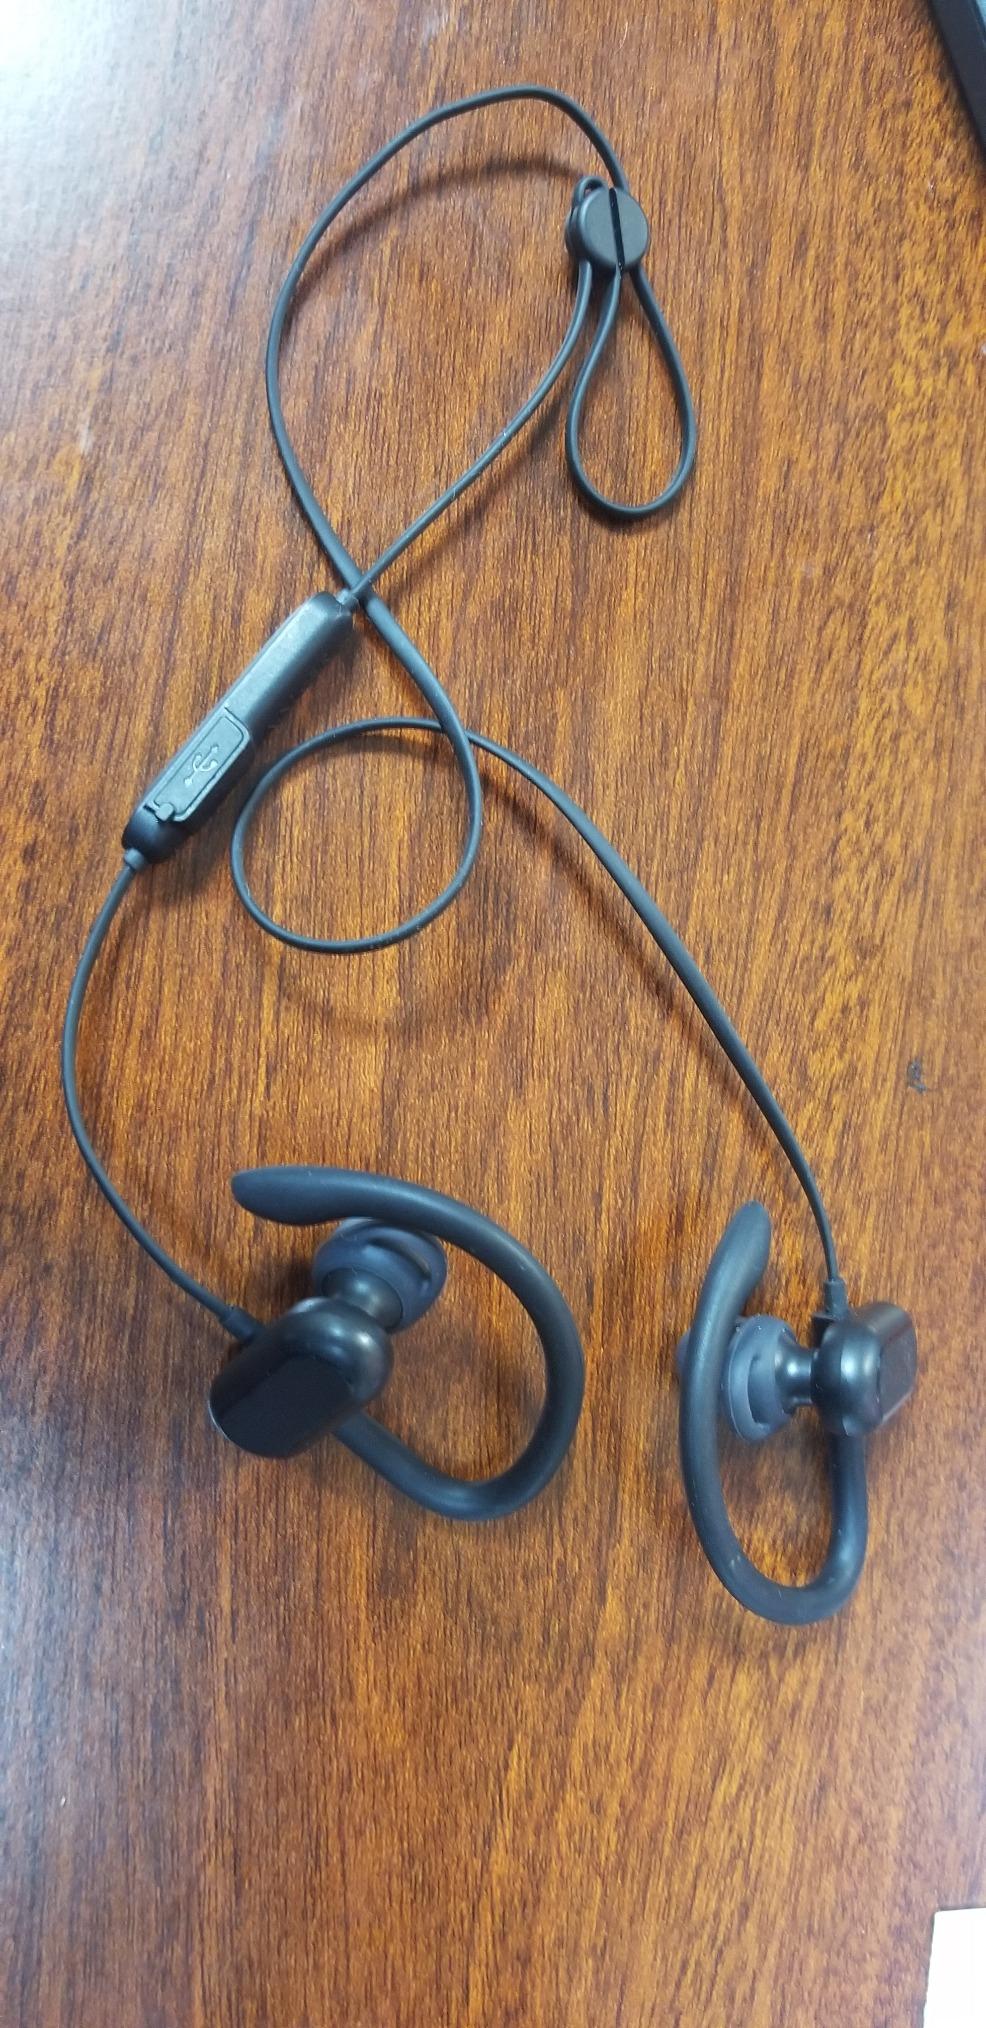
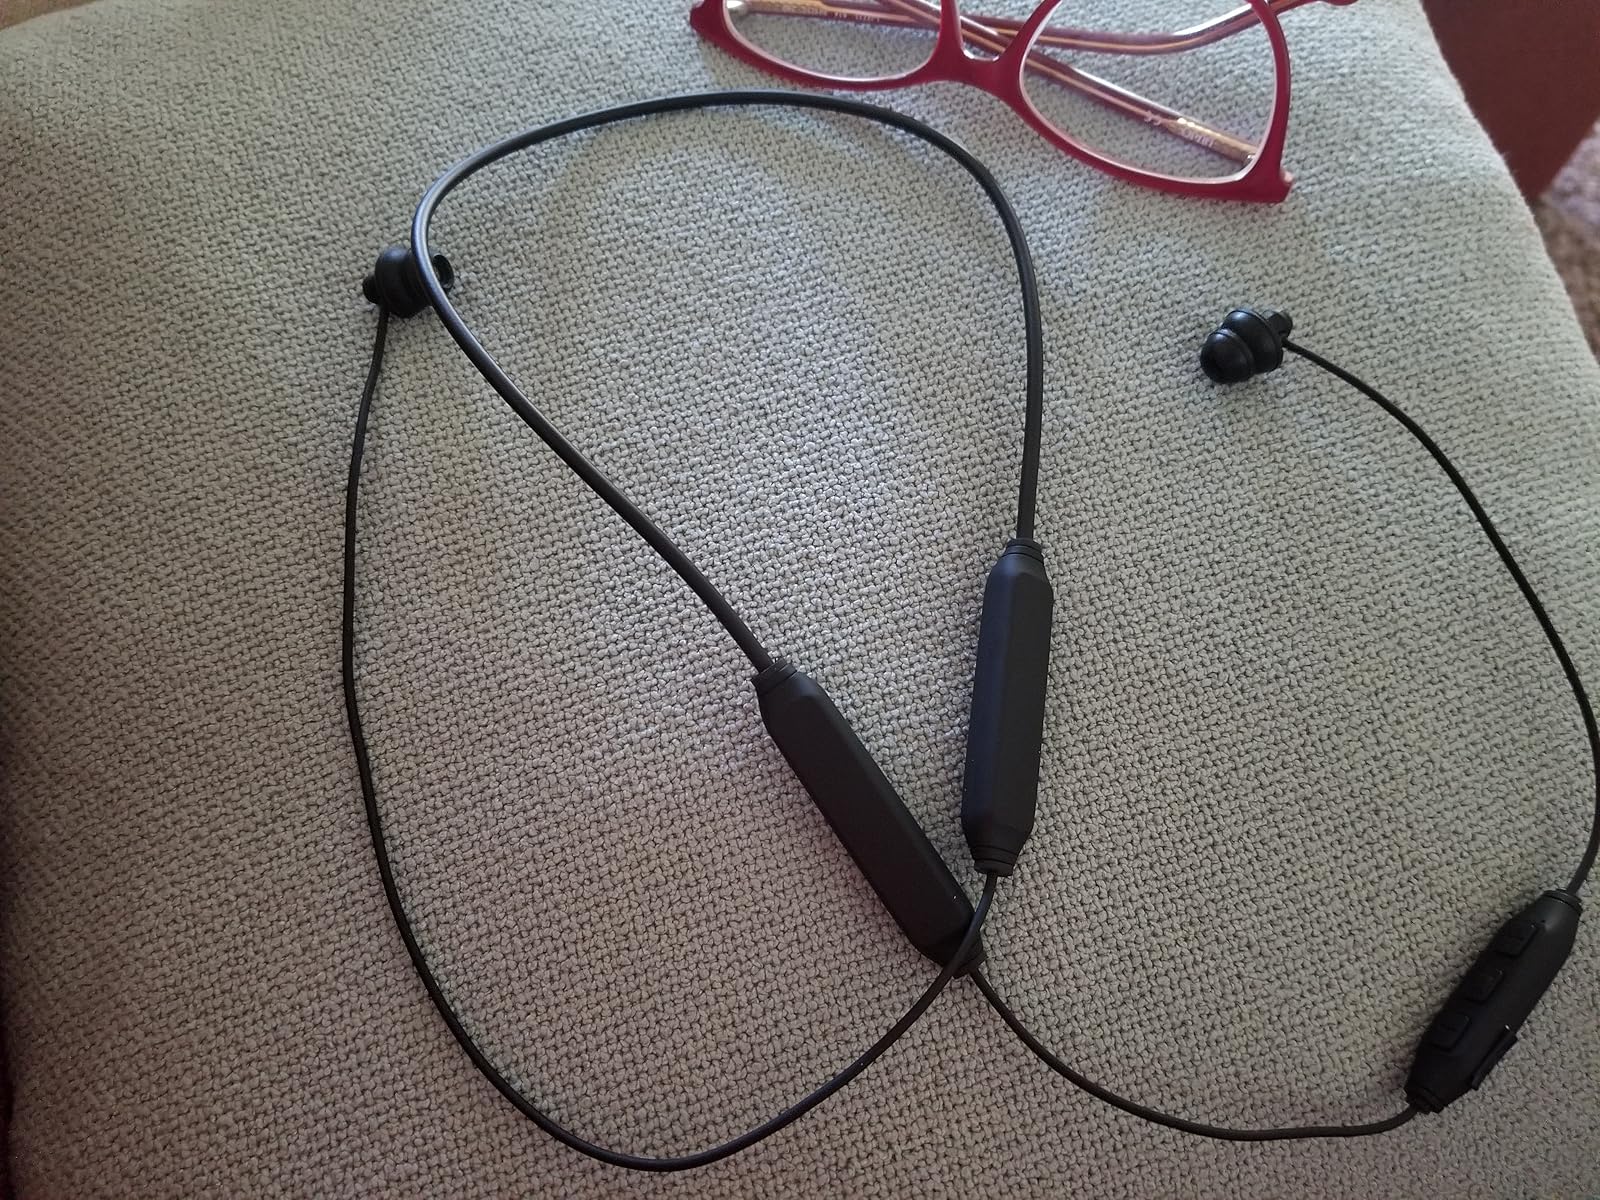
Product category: earbuds
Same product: no